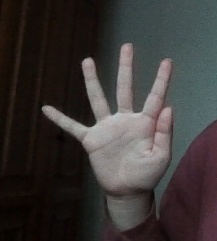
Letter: sheen